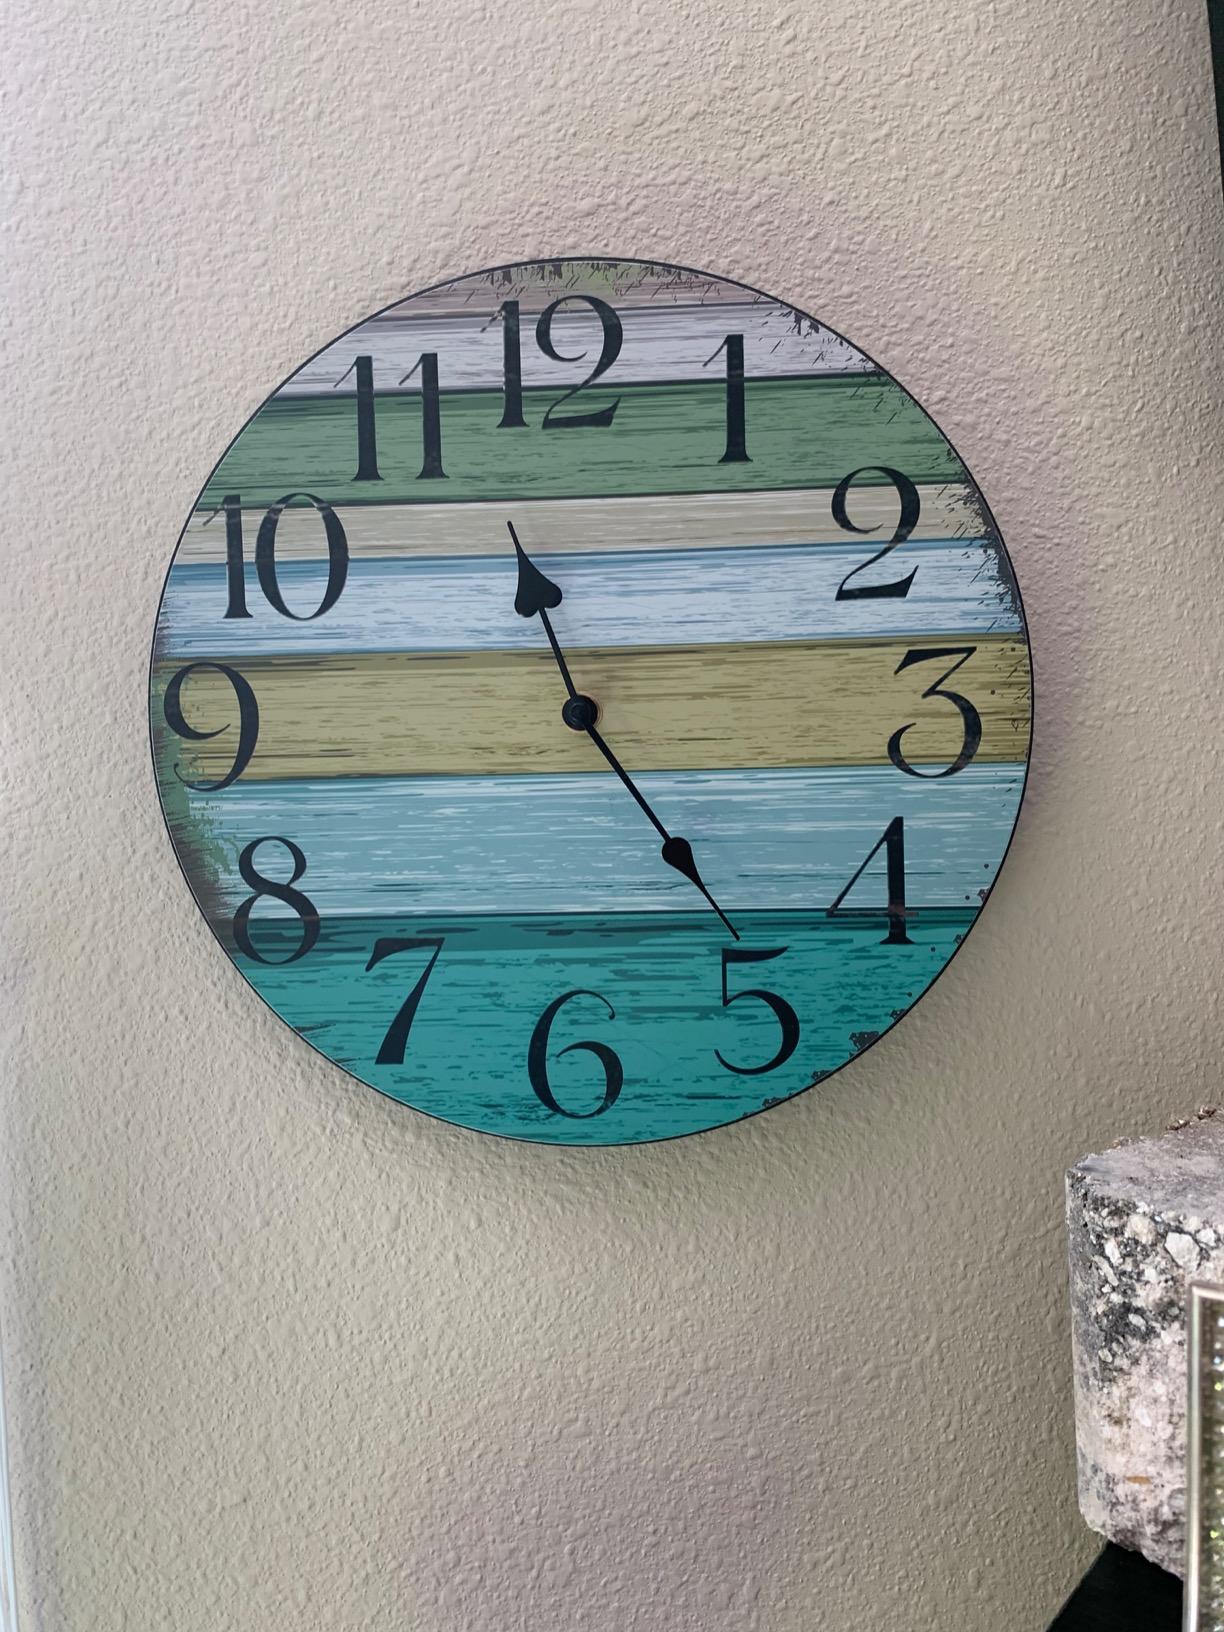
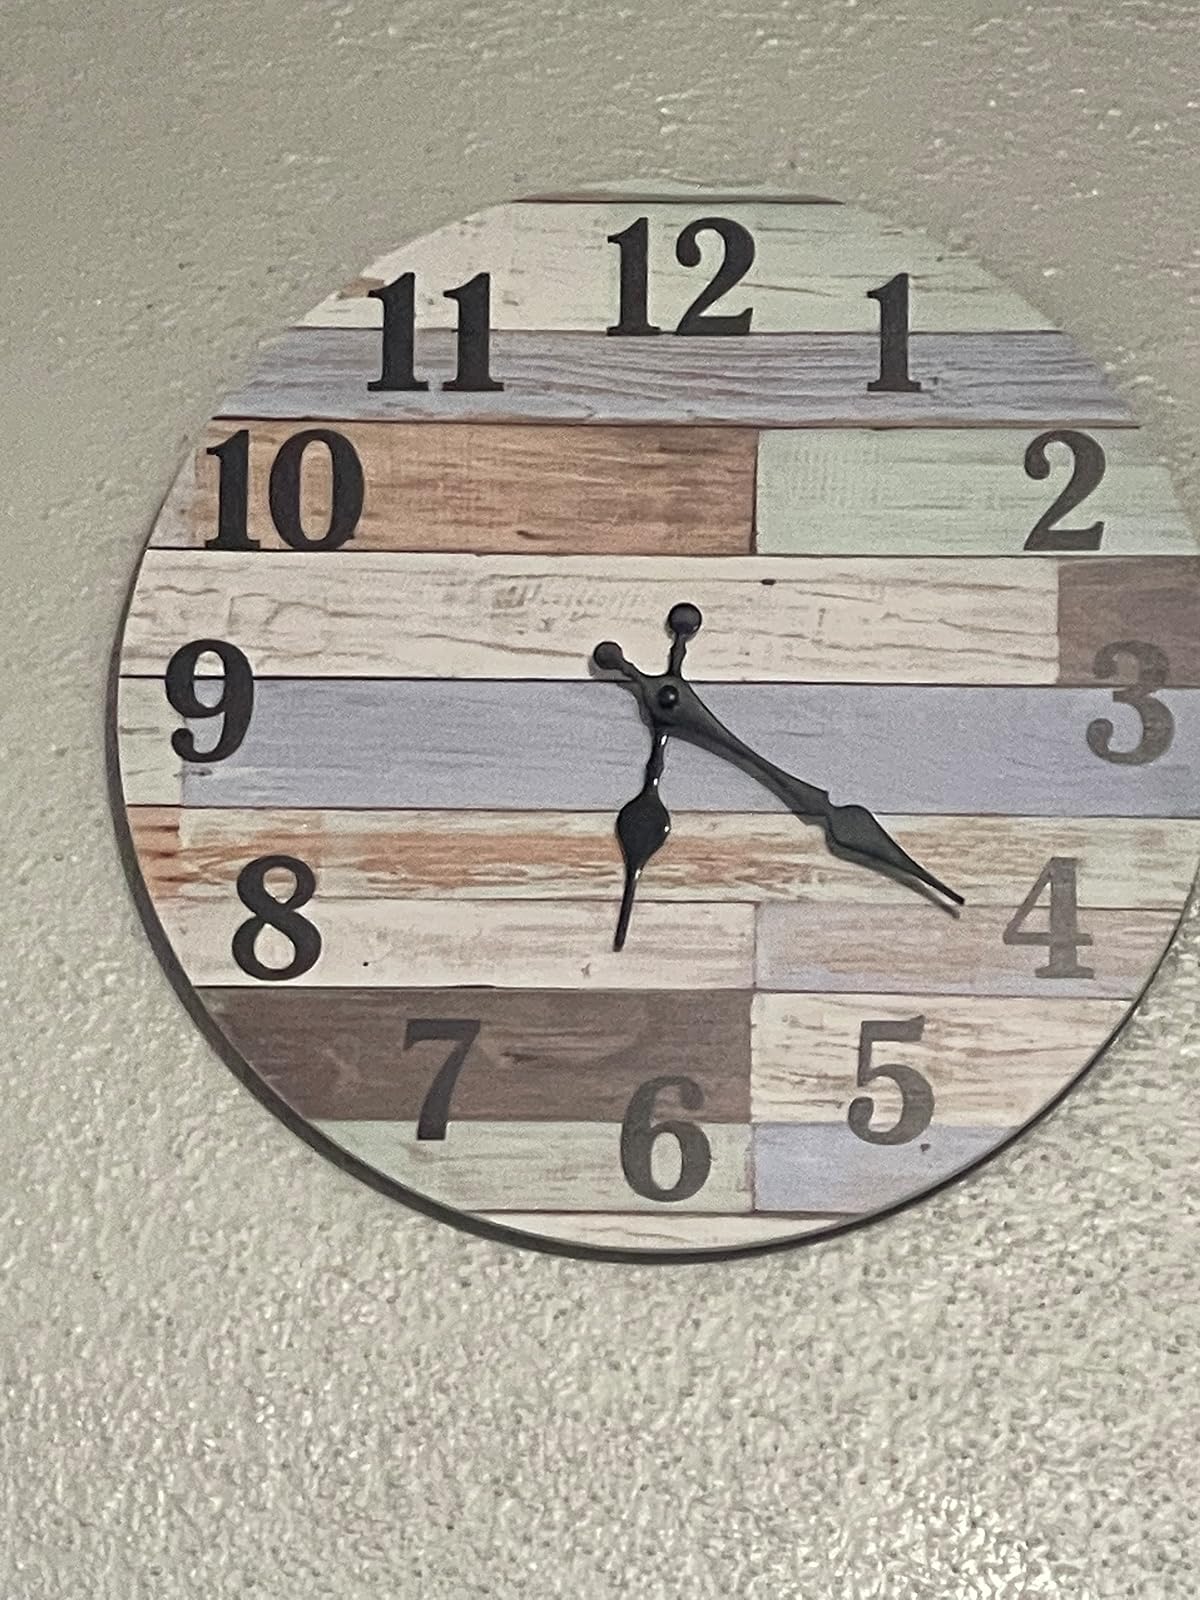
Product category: clock
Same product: no